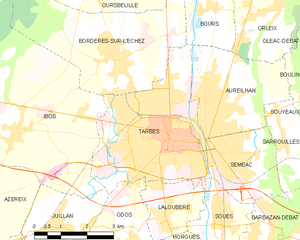
Tarbes
Kort over kommunen
Kort over kommunen
Tarbes er en by og kommune i det sydvestlige Frankrig. Byen er préfecture i departementet Hautes-Pyrénées i regionen Occitanie hvor floden Échez munder ud i Adour, og er en del af den historiske region Gascogne. Byen har det næststørste storbyområde i Midi-Pyrénées med 110.000 indbyggere.